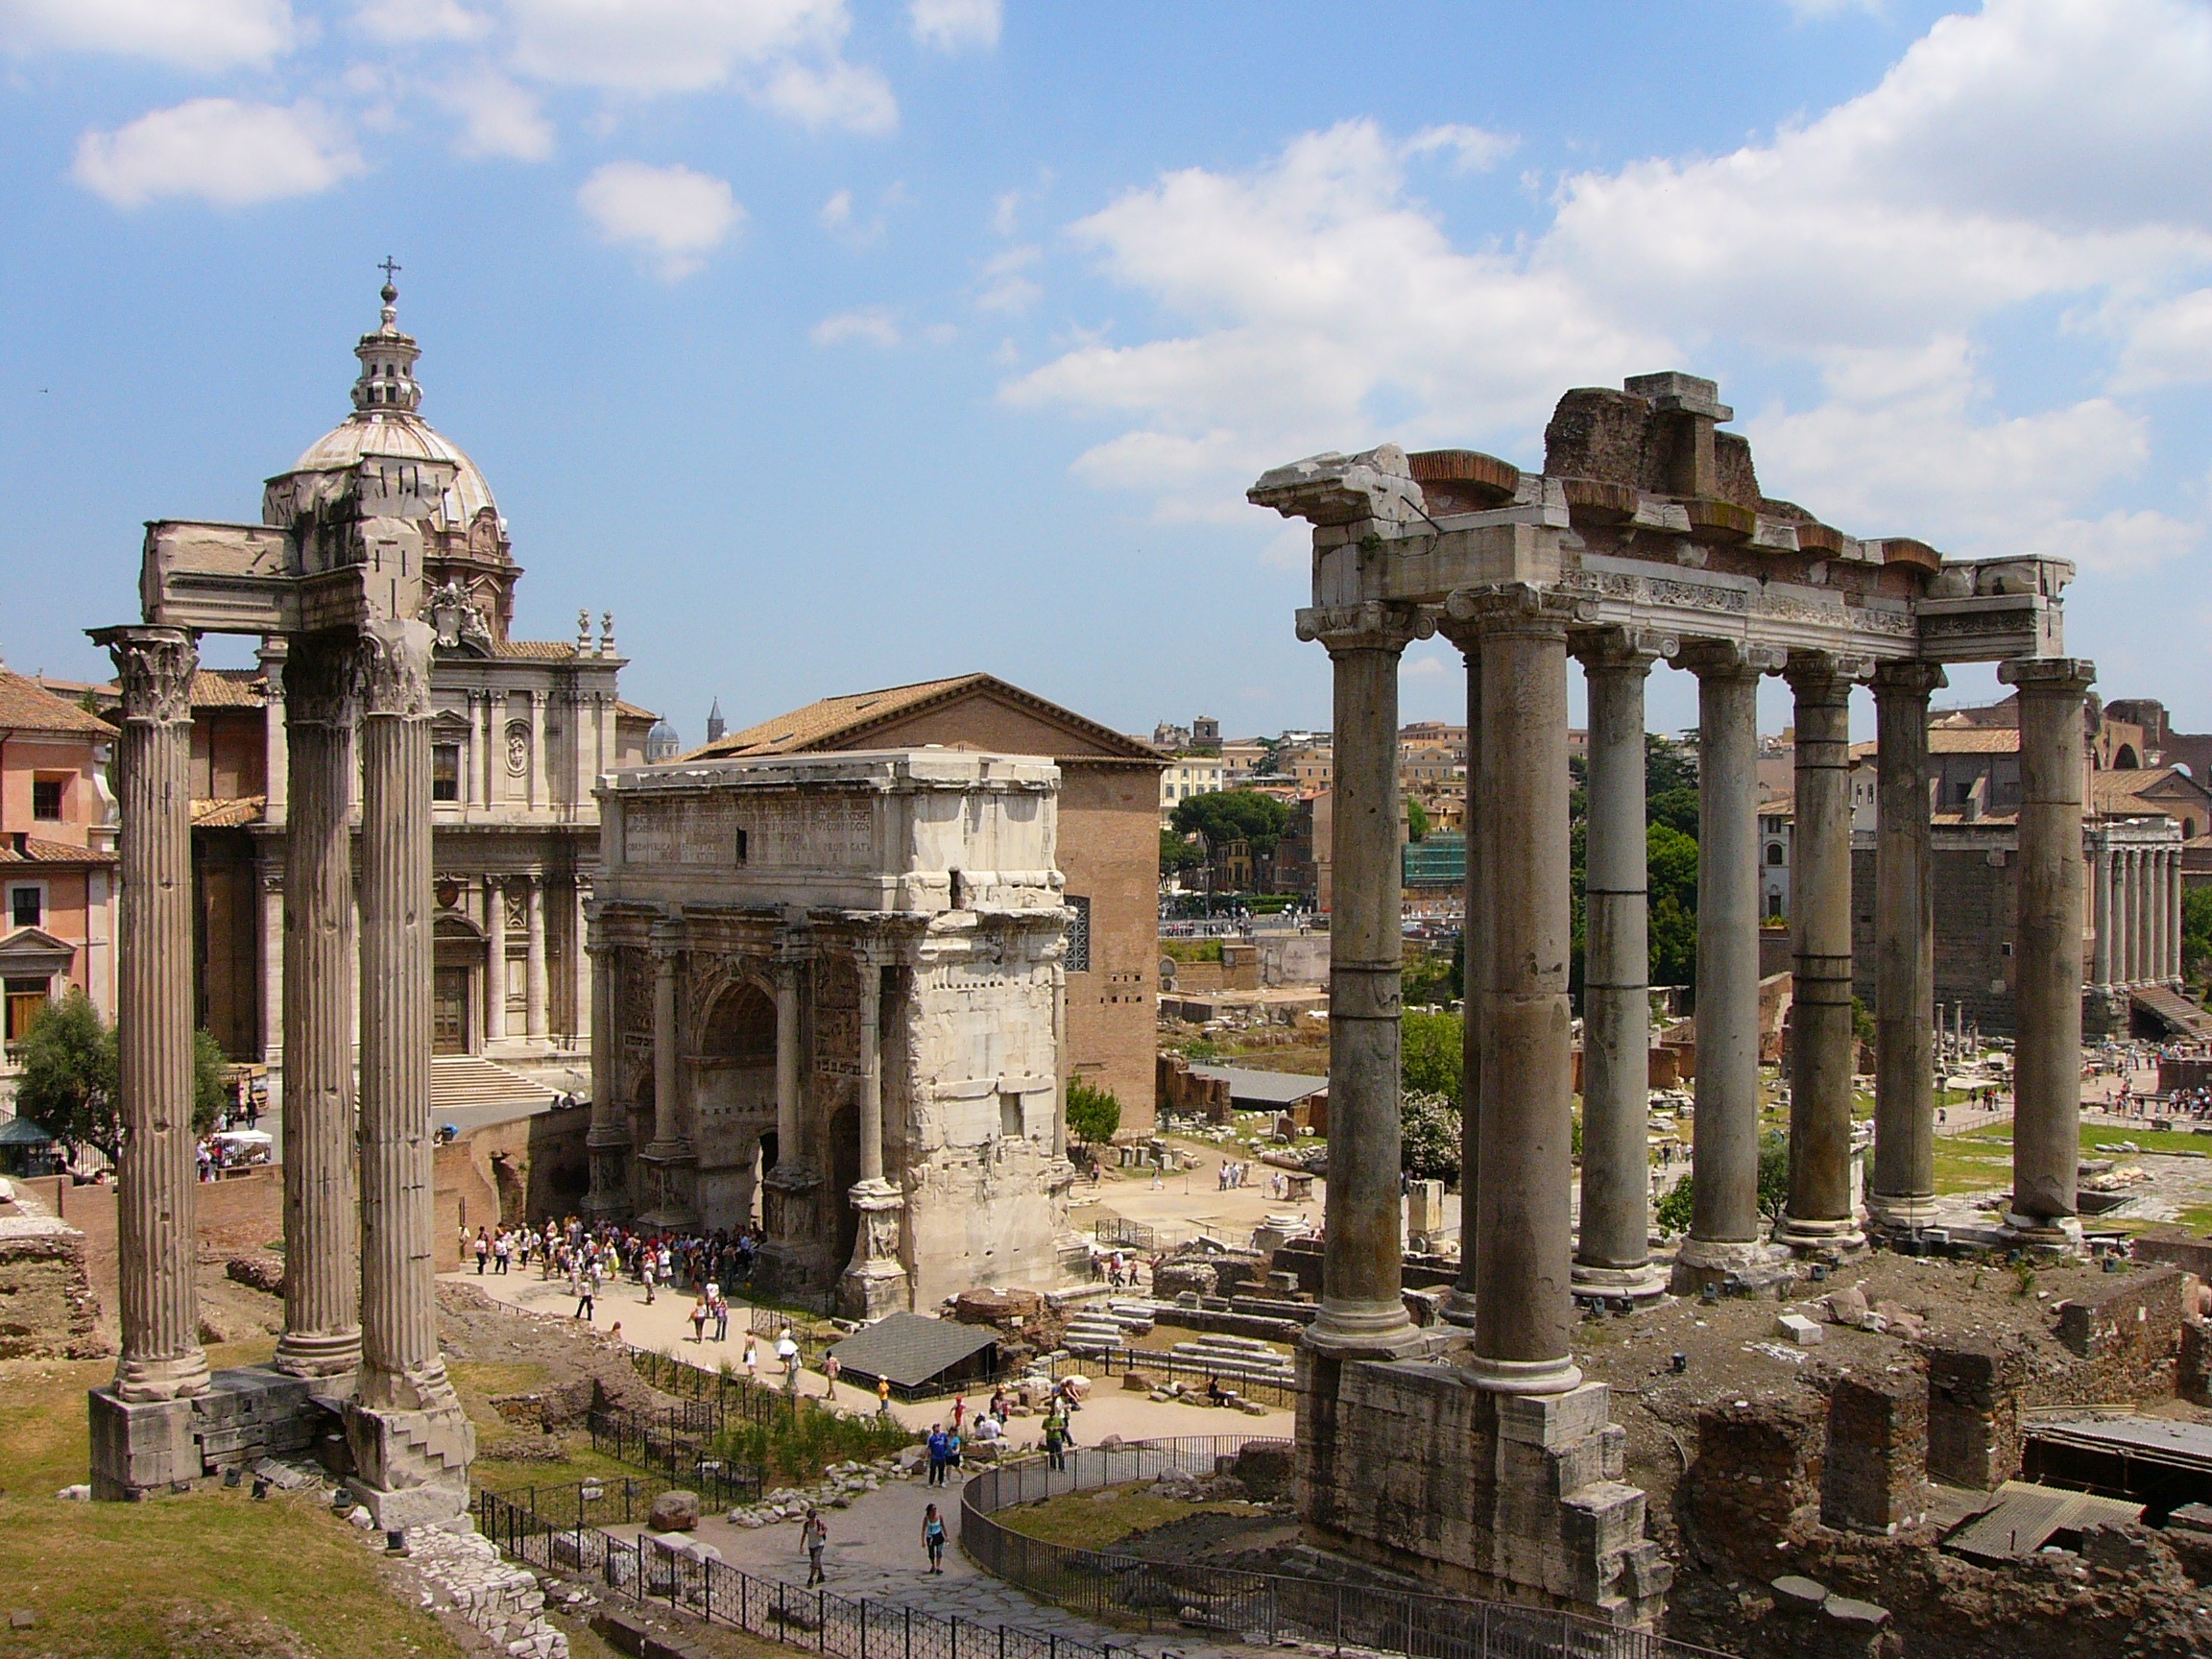
architecture, structure, town, palace, vacation, walk, europe, arch, column, landmark, italy, tourism, place of worship, rome, temple, tourists, ruins, monastery, history, basilica, ancient rome, archaeological site, unesco world heritage site, roman temple, historic site, ancient history, human settlement, ancient roman architecture, ancient greek temple